Voivodeship of Maramureș

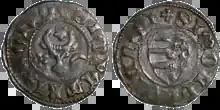
Contemporaneous coins of Peter II (or I), Voivode of Moldavia. The left one depicts the Moldavian bull's head, and the right one the coat-of-arms of the Kingdom of Hungary, signifying vassalage towards the Hungarian king. The Romanians in Maramureș took an important part in the founding of Moldavia

Balc, having suffered heavy losses to his family and retinue, as well as grave injuries to himself, started a migration into Máramaros, where King Louis I granted him and his brother Drag the confiscated estates of Bogdan and the Voivodeship of Maramureș, title of which the Bogdănești had been deprived, on 2 February 1365. Throughout the following years, the so far uninhabited northern mountains of Transylvania were speedily repopulated with Romanian commoners. The Maramureș forces contributed to Hungarian campaigns in Bulgaria and Halych, netting the voivodes considerable favor with the crown. Following this, the brothers were granted a number of titles. By 1388, they were Counts of the Székelys, Ugocsa, Szatmár and Máramaros. The Hungarian Kings intended for this to be a way of eroding the autonomy of their Kingdom's outer reaches by having authority come from the county granted by the king, rather than the elevated local ruler. In Maramureș, this period is marked by the development of large villages in the region, as the voivodes centralised their holdings, Balc and Drag coming to directly administer over 30 settlements in the region. By 1391, the two brothers had built a church at Peri, for which they requested and received the status of Stauropegion, as they were of the Eastern Orthodox tradition of Christianity, rather than Roman Catholic like the near-entirety of the Hungarian nobility at the time. Such endeavours have been viewed as attempts to establish a nucleus for a new, larger voivodeship, similar in status to the neighbouring Transylvania.